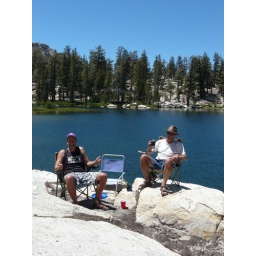
Profe &amp;amp; Mosca sitting on rock in front of Island Lake